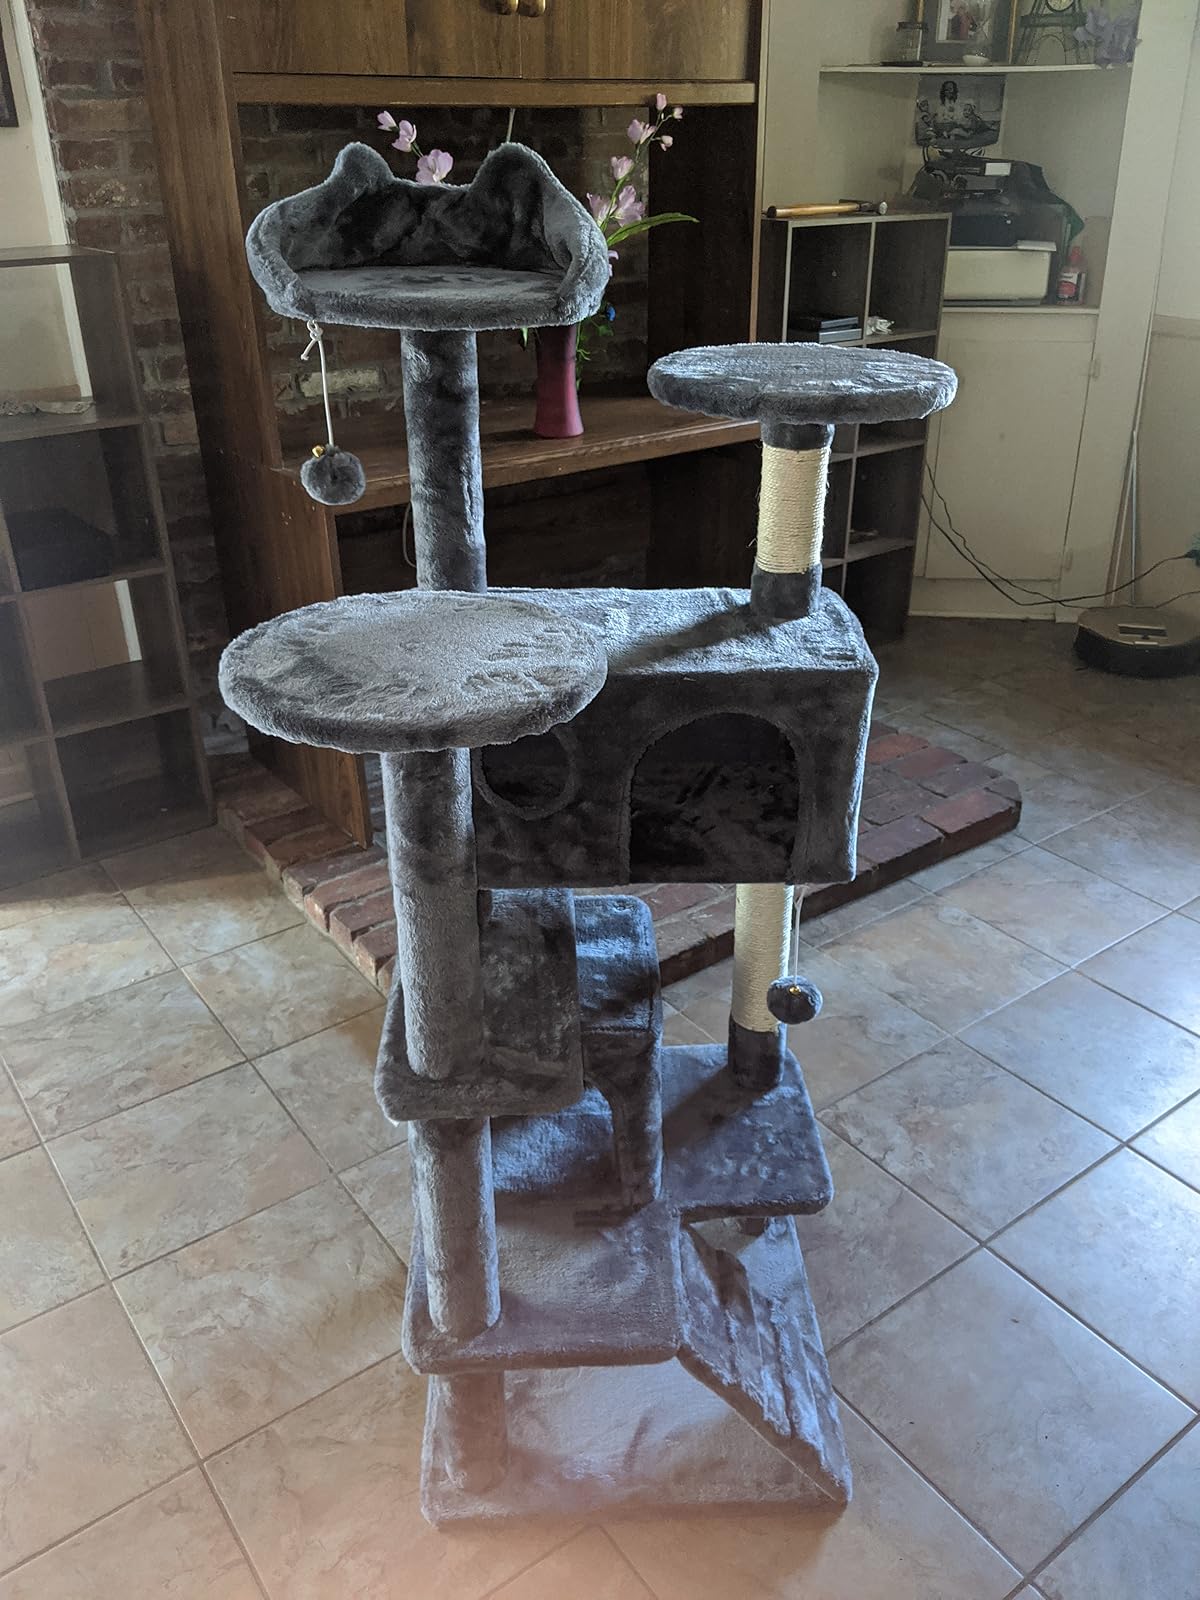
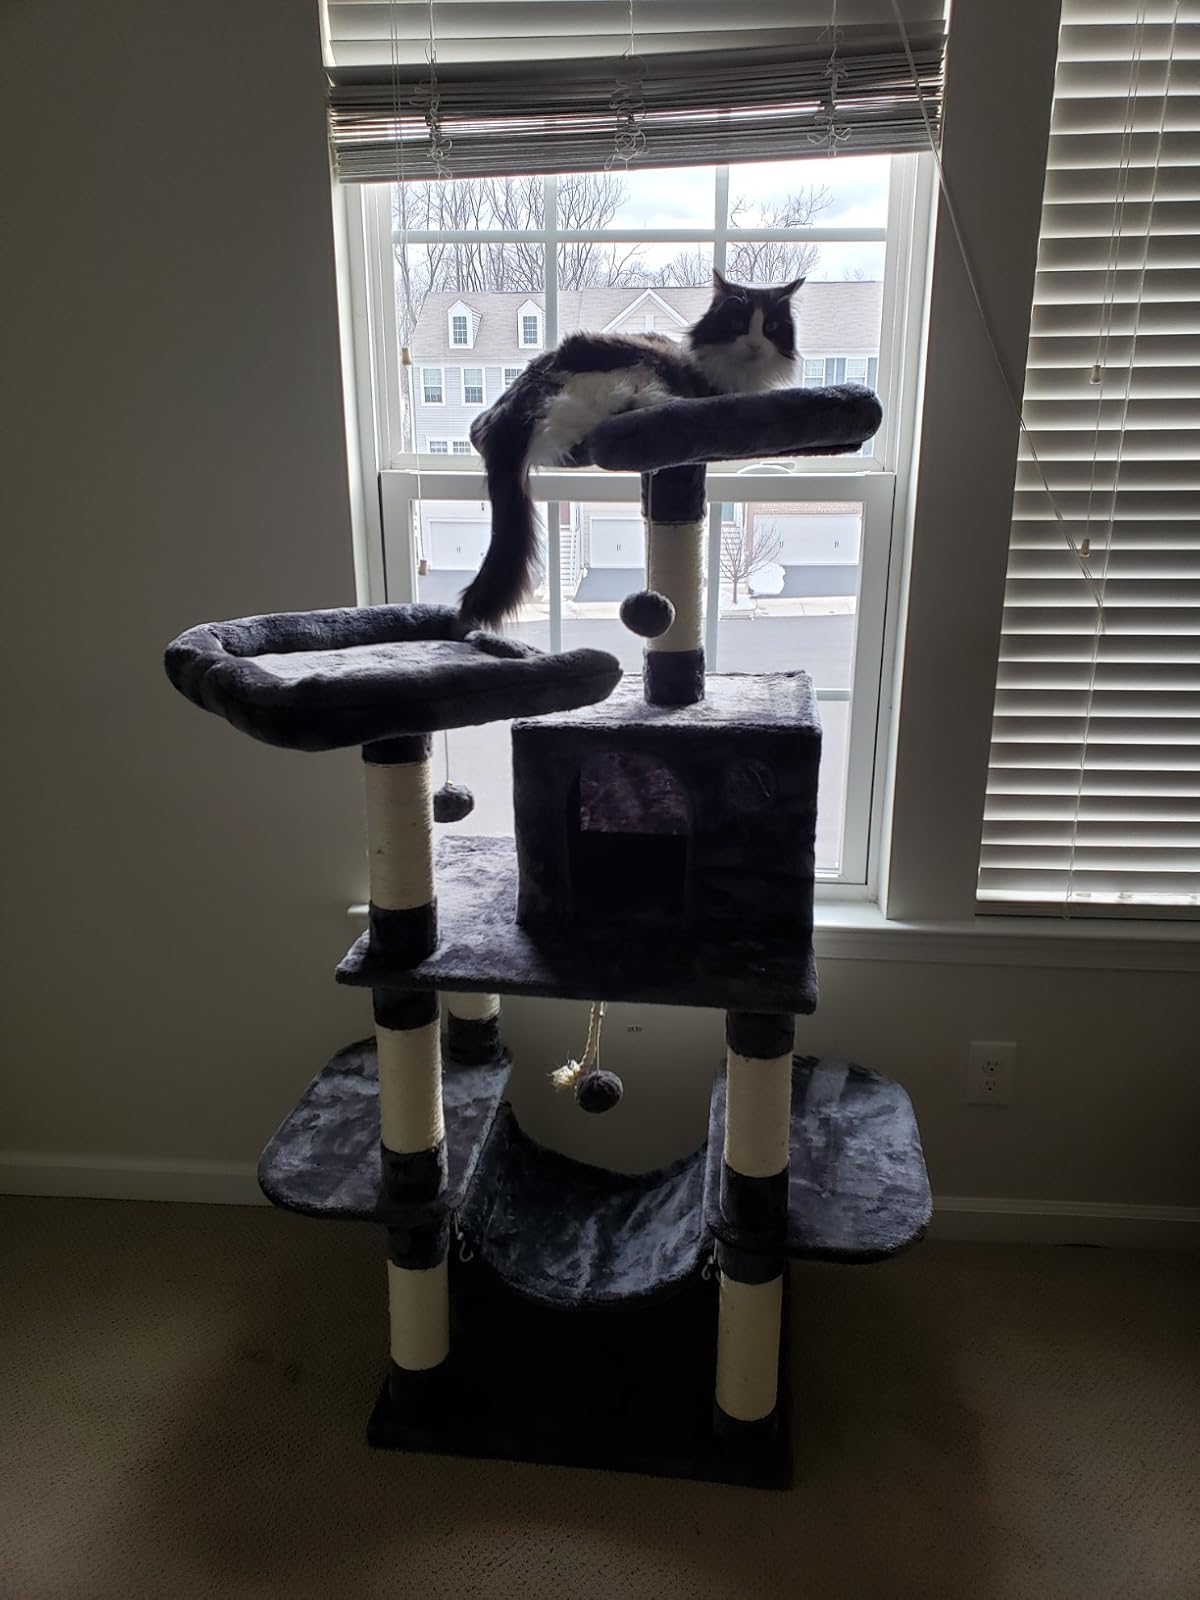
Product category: items_cat tree
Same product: no